Amstrad E-mailer

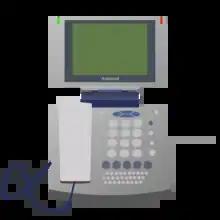
Simplified representation of the Amstrad e-mailer (plus).

The Amstrad E-mailer (often stylized as E-m@iler or written as Emailer or Em@iler) is a Personal Communication Centre that is a landline phone device, launched in March 2000.